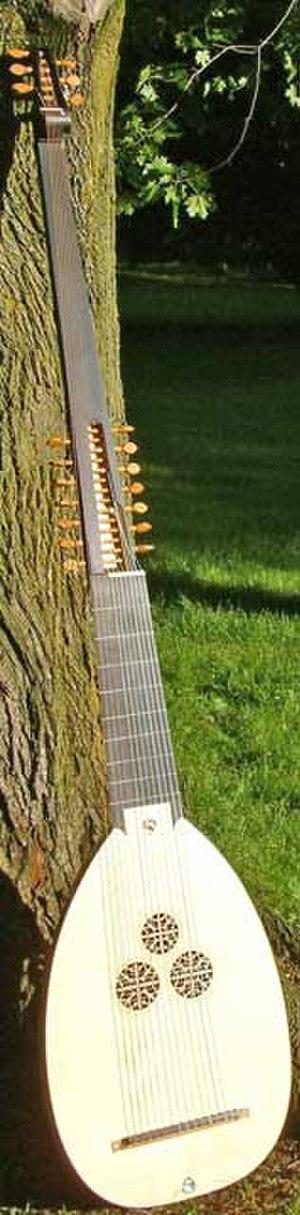
Nicolas Derosiers, est un guitariste, compositeur, éditeur et théoricien hollandais d'origine française.
Bellerofonte Castaldi, né vers 1581 à Modène et mort le 27 septembre 1649 dans la même ville, est un compositeur baroque, poète, luthiste et joueur de théorbe virtuose italien. Il était aussi graveur de caractères musicaux et éditeur de ses propres œuvres. Après avoir voyagé en Allemagne et en Italie, il a vécu un certain temps à Venise.